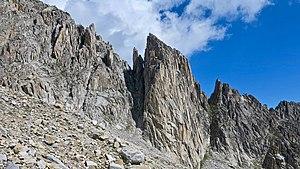
Arête rocheuse formée de granite de Rotondo
Le granite du Rotondo est une intrusion granitique tardivarisque située dans le massif du Saint-Gothard en Suisse. Il tire son nom du sommet Pizzo Rotondo.